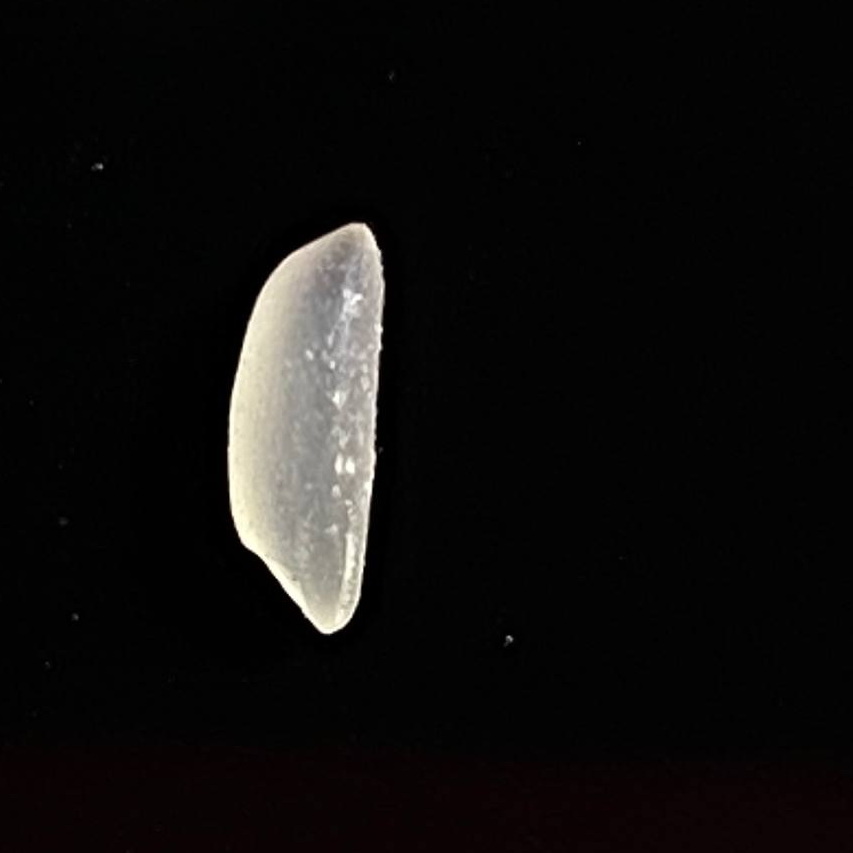
Rice variety: Katarivog